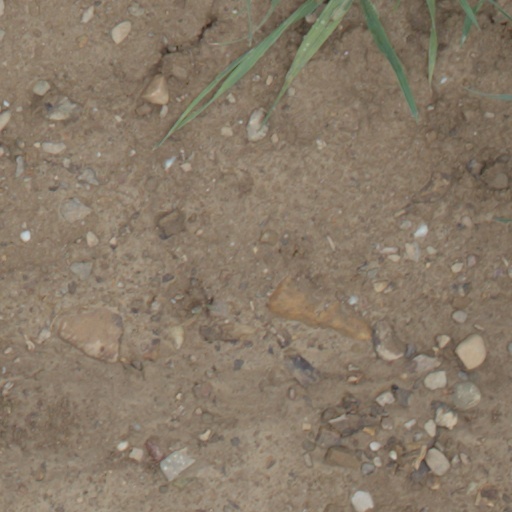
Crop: wheat